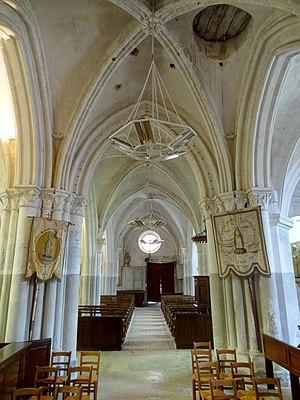
Intérieur de l'église - voir titre.
L'église Saint-Germain-d'Auxerre est une église catholique paroissiale située à Boury-en-Vexin, dans le département de l'Oise, en France. Fondée au début du XIIᵉ siècle par le seigneur local, elle se présente comme un édifice composite, mais d'un plan rectangulaire assez simple et d'un unique niveau d'élévation, de six travées de long et de trois travées de large. Les deux travées de chœur du début du XIIᵉ siècle constituent la partie la plus ancienne. Légèrement plus récents sont la croisée du transept, en même temps base du clocher, et le croisillon sud, du second quart du XIIᵉ siècle. Ces quatre travées sont de style gothique, mais les fenêtres ont été refaites à la période flamboyante, et les voûtes du chœur ont été reprises en sous-œuvre à la Renaissance. Du fait de deux importantes campagnes de reconstruction au second quart et à la fin du XVIᵉ siècle, l'architecture flamboyante et Renaissance règne sur les autres parties de l'église et les deux élévations extérieures visibles depuis la voie publique, à l'exception du bas-côté nord de la nef, qui ne date que de la fin de l'Ancien Régime, et est voûté de curieuse manière par des voûtes en berceau perpendiculaires à l'axe.